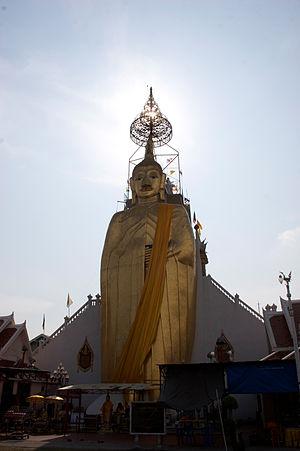
Wat Intharawihan ou Wat Intharavihan est un wat situé dans le district de Phra Nakhon de Bangkok, en Thaïlande.